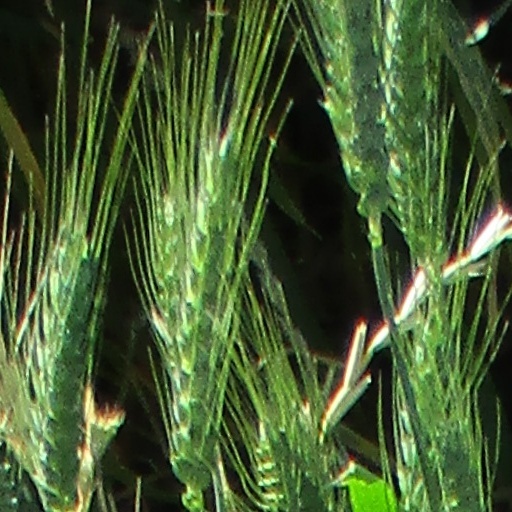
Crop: wheat